Benoît Farjat

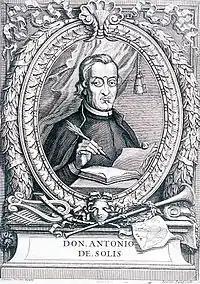
"Antonio de Solís y Ribadeneyra", 1699

Benoît Farjat (1646–1724) was a French engraver born at Lyons. He was taught the elements of the art by Guillaume Chasteau, whose manner he at first adopted; but he afterwards went to Rome, and acquired a greater command of the graver, and a better style of design, though he is not always correct. He died in Rome in 1724. There are by him some portraits, and various subjects from the Italian masters; the following are the most esteemed: